Aluminylene

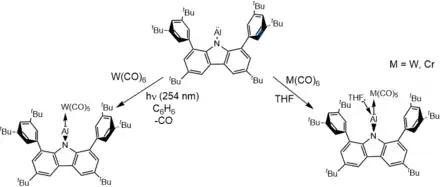
Synthetic scheme for transition metal complexes formed by coordination to an N-aluminylene.

The N-aluminylene reported by Liu, also demonstrated an ability to coordinate to metal atoms. UV irradiation of tungsten hexacarbonyl in the presence of the N-aluminylene created an aluminylene-W(CO) compound. Furthermore, treatment of the N-aluminylene with W(CO) and Cr(CO) in coordinating solvents such as THF and DMAP also formed the aluminylene-transition metal complexes. In these cases, the aluminylene was stabilized by having a THF molecule or two DMAP molecules donate their lone pairs into the aluminylenes empty orbitals. Intrinsic Bond Orbital calculations showed a significant degree of pi-backbonding from the aluminylene in the tungsten and chromium complexes, which added further stabilization.